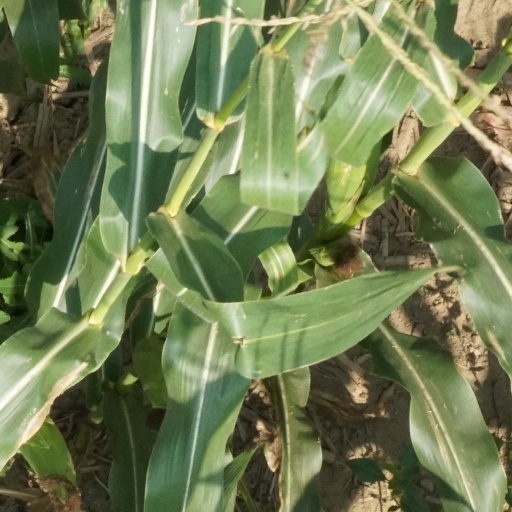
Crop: maize; corn